Titian

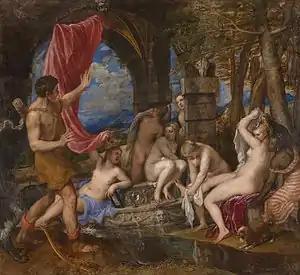
"Diana and Actaeon", 1556–1559. National Galleries of Scotland, Edinburgh.

Tom Nichols describes how over time Titian's relatives such as his brother Francesco, and his younger cousins Marco and Cesare, played more prominent roles in the Titian workshop at Biri Grande. Titian produced the so-called "Allegory of Prudence" in the early 1570s, representing his growing desire for artistic continuity in a family succession. Nichols thinks Erwin Panofsky is probably correct when he suggests that the allegory depicting the heads of wolf, lion and dog represents portraits of Titian, Orazio and (possibly) Marco as the three generations of the Vecellio family workshop. This ideal image, however, required manipulation of the geneological and historical facts on Titian's part. Marco (1545–c. 1611), was not, as the image seems to imply, Orazio's son, but instead a distant second cousin who had come to Venice from Cadore about 1560, and probably played an active role in the workshop only in the last decade of Titian's life. He created several productions in the ducal palace, the "Meeting of Charles V and Clement VII in 1529"; in San Giacomo di Rialto, an "Annunciation"; in Santi Giovanni e Paolo, "Christ Fulminant". A son of Marco, named Tiziano (or Tizianello), painted early in the 17th century. He made a name for himself as a portraitist, but is best known for writing a biography of his relative Titian, published in 1622.